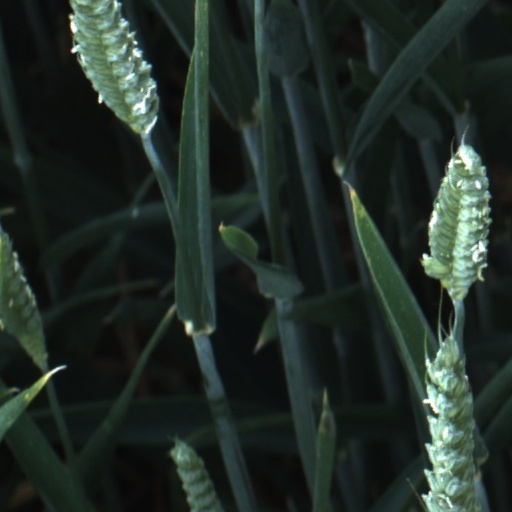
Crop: wheat